Woodward's Building

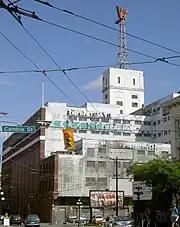
Woodward's Building, 2005

Woodward's fortunes declined as customers gravitated toward suburban shopping malls during the 1960s. The relocation of the Eaton's department store from West Hastings and Richards (a few blocks away), to the uptown location of Pacific Centre in the 1960s signalled the demise of West Hastings Street as the central retail district of the city. This was further exasperated by the deindustrialization of the old city centre, which led to the migration of working-class residents out of the area and the loss of an essential source of clients. Immediately the following deindustrialization was the expansion of the quaternary sector of the post-industrial economy over at the West End, shifting major economic activities to the new city centre near Burrard and Georgia streets, further reducing Woodward's prominence.